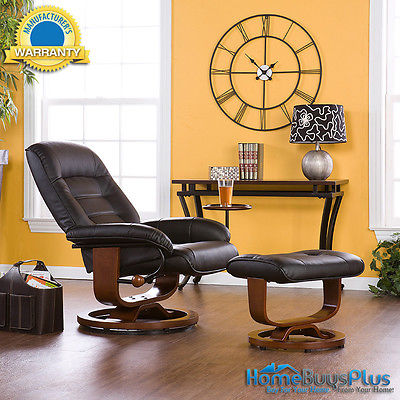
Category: chair